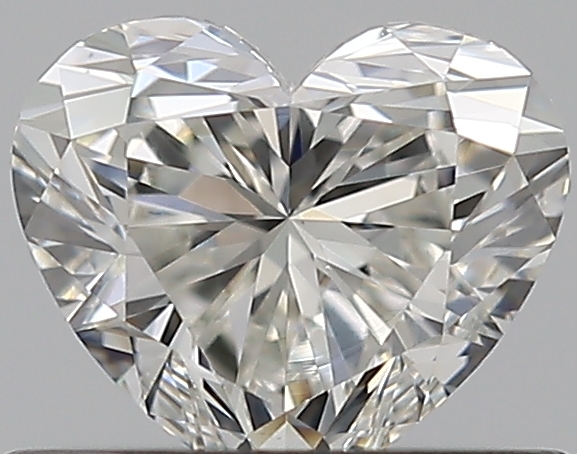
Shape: heart
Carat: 0.5
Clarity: VS1
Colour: I
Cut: EX
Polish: VG
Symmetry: VG
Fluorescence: N
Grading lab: GIA
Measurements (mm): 4.61 x 5.37 x 3.19